Narmer Palette

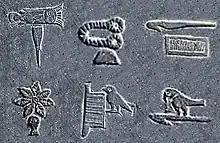
Early hieroglyphic symbols on the Narmer Palette

The Palette is carved in low relief. At the top of both sides is an identical royal insignia called a serekh, which is "a composite hieroglyphic symbol standing for the king/crown/state and the state's property". The serekhs bear the rebus symbols "n'r" (catfish) and "mr" (chisel) inside, being the phonetic representation of Narmer's name. Both serekhs are flanked by a pair of bovine heads with highly curved horns, thought to represent the cow goddess Bat. She was the patron deity of the seventh nome of Upper Egypt, and was also the deification of the cosmos within Egyptian mythology during the pre-dynastic and Old Kingdom periods of Ancient Egyptian history.